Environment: real
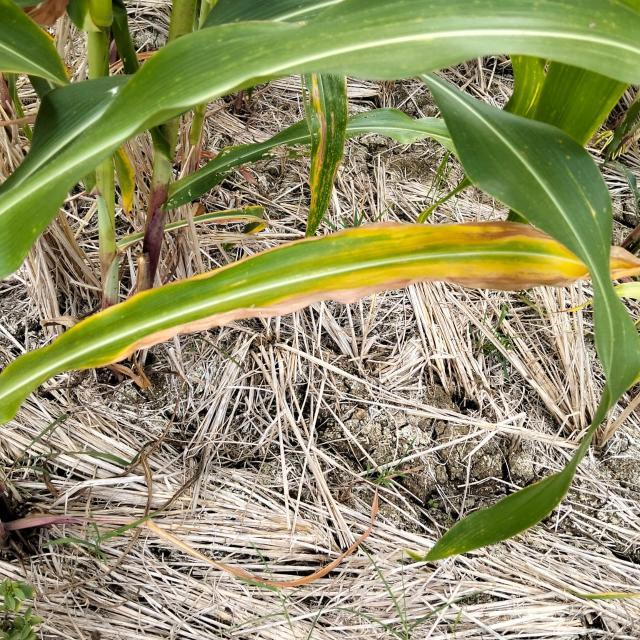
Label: potassium_deficiency